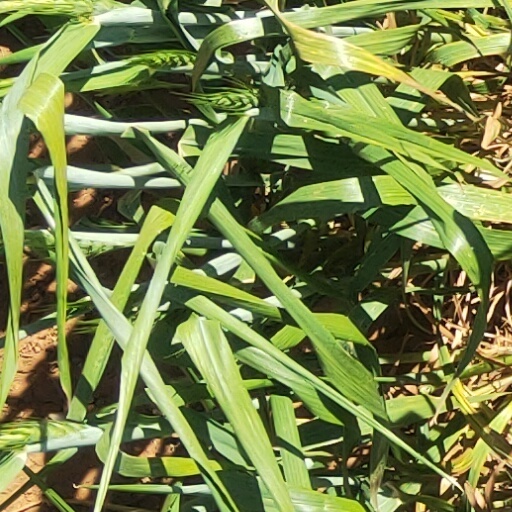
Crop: wheat